Culture of Thailand

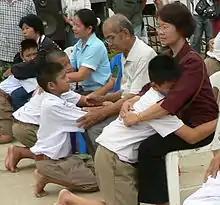
Display of respect of the younger towards the elder is a cornerstone value in Thailand. A family during the Buddhist ceremony for young men who are to be ordained as monks.

Traditionally, Thai funerals last for at least one week and are focused on making merit for the deceased. Activities include distributing Buddhist scriptures, giving gifts to temples, and inviting monks to chant prayers for the deceased's protection. The corpse is cremated, and the urn is kept in a chedi in the local temple. Thai Chinese and Thai Muslim have their own funeral rituals. Pet funerals are also common in Bangkok, with one company cremating up to 400 animals per month.